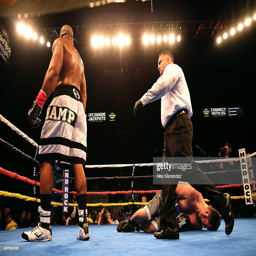
professional boxer walks to a neutral corner after knocking down boxer during their heavyweight boxing match .